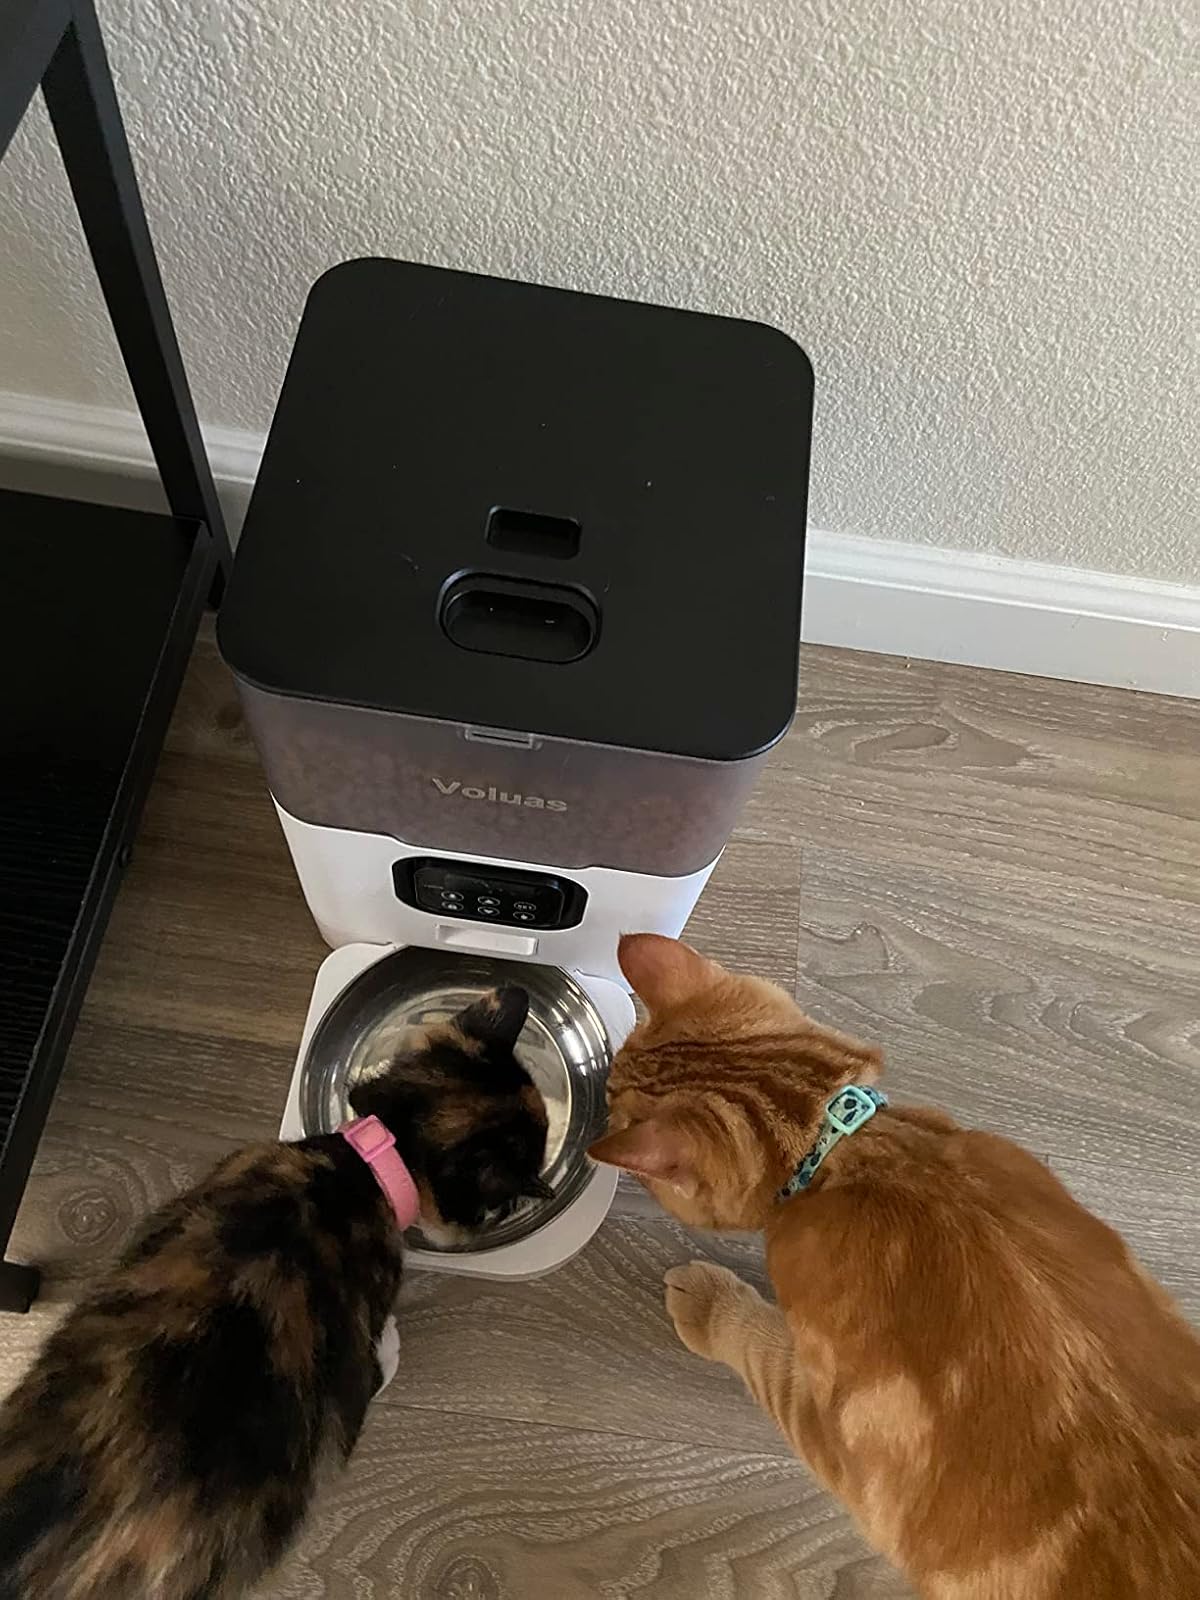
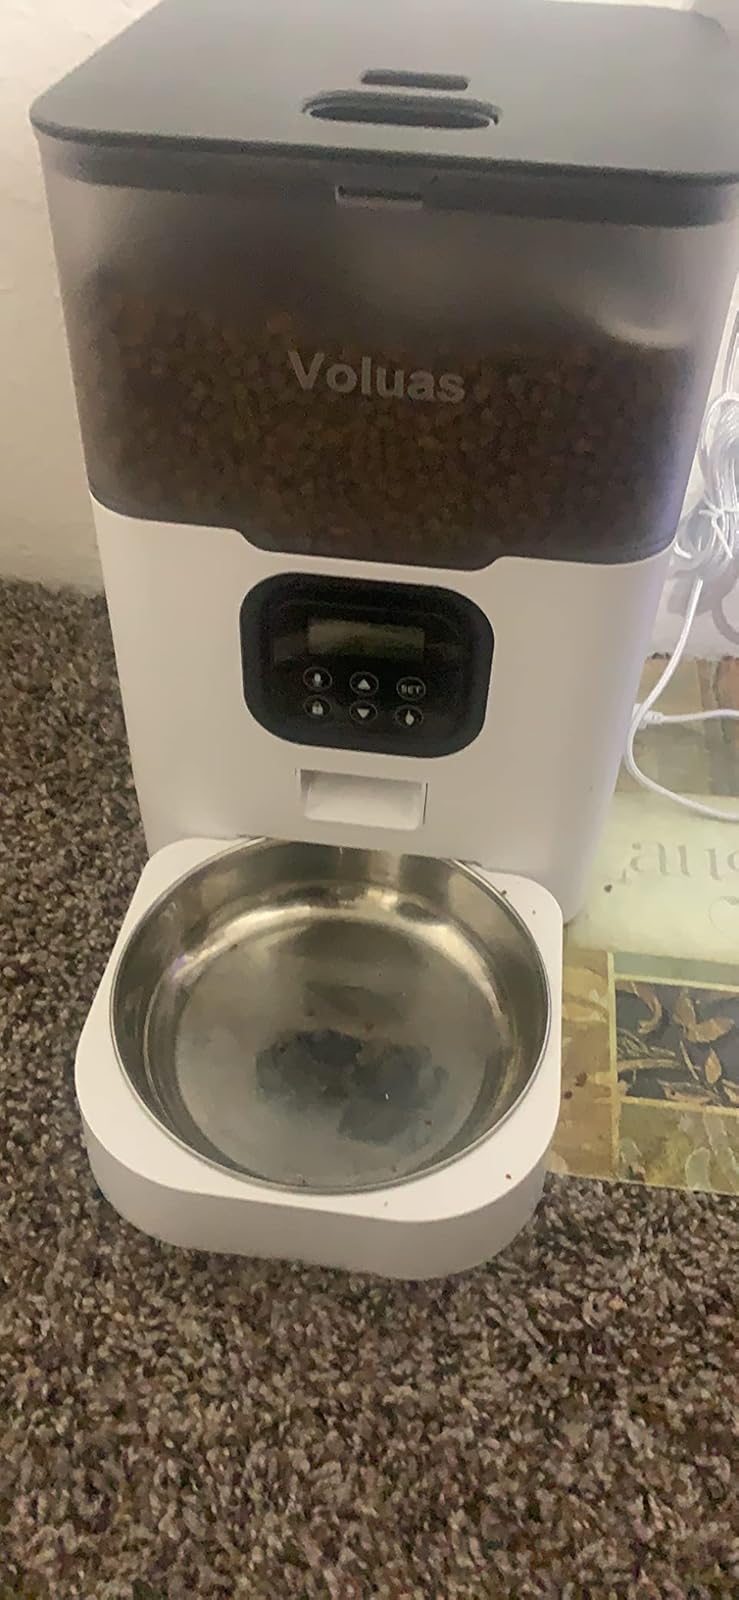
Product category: items_feeder
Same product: yes